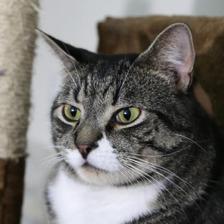
Label: animals